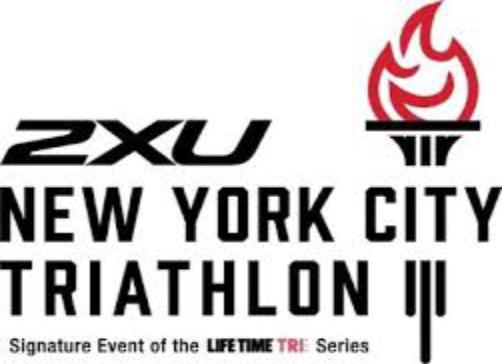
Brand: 2XU
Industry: Sports